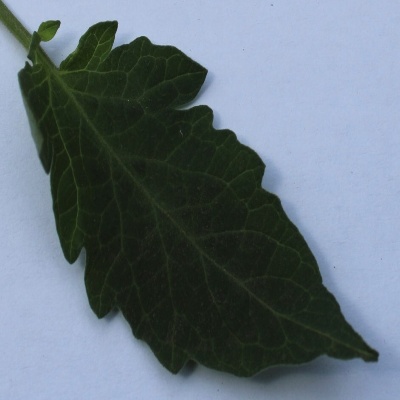
Crop: Tomato
Condition: healthy